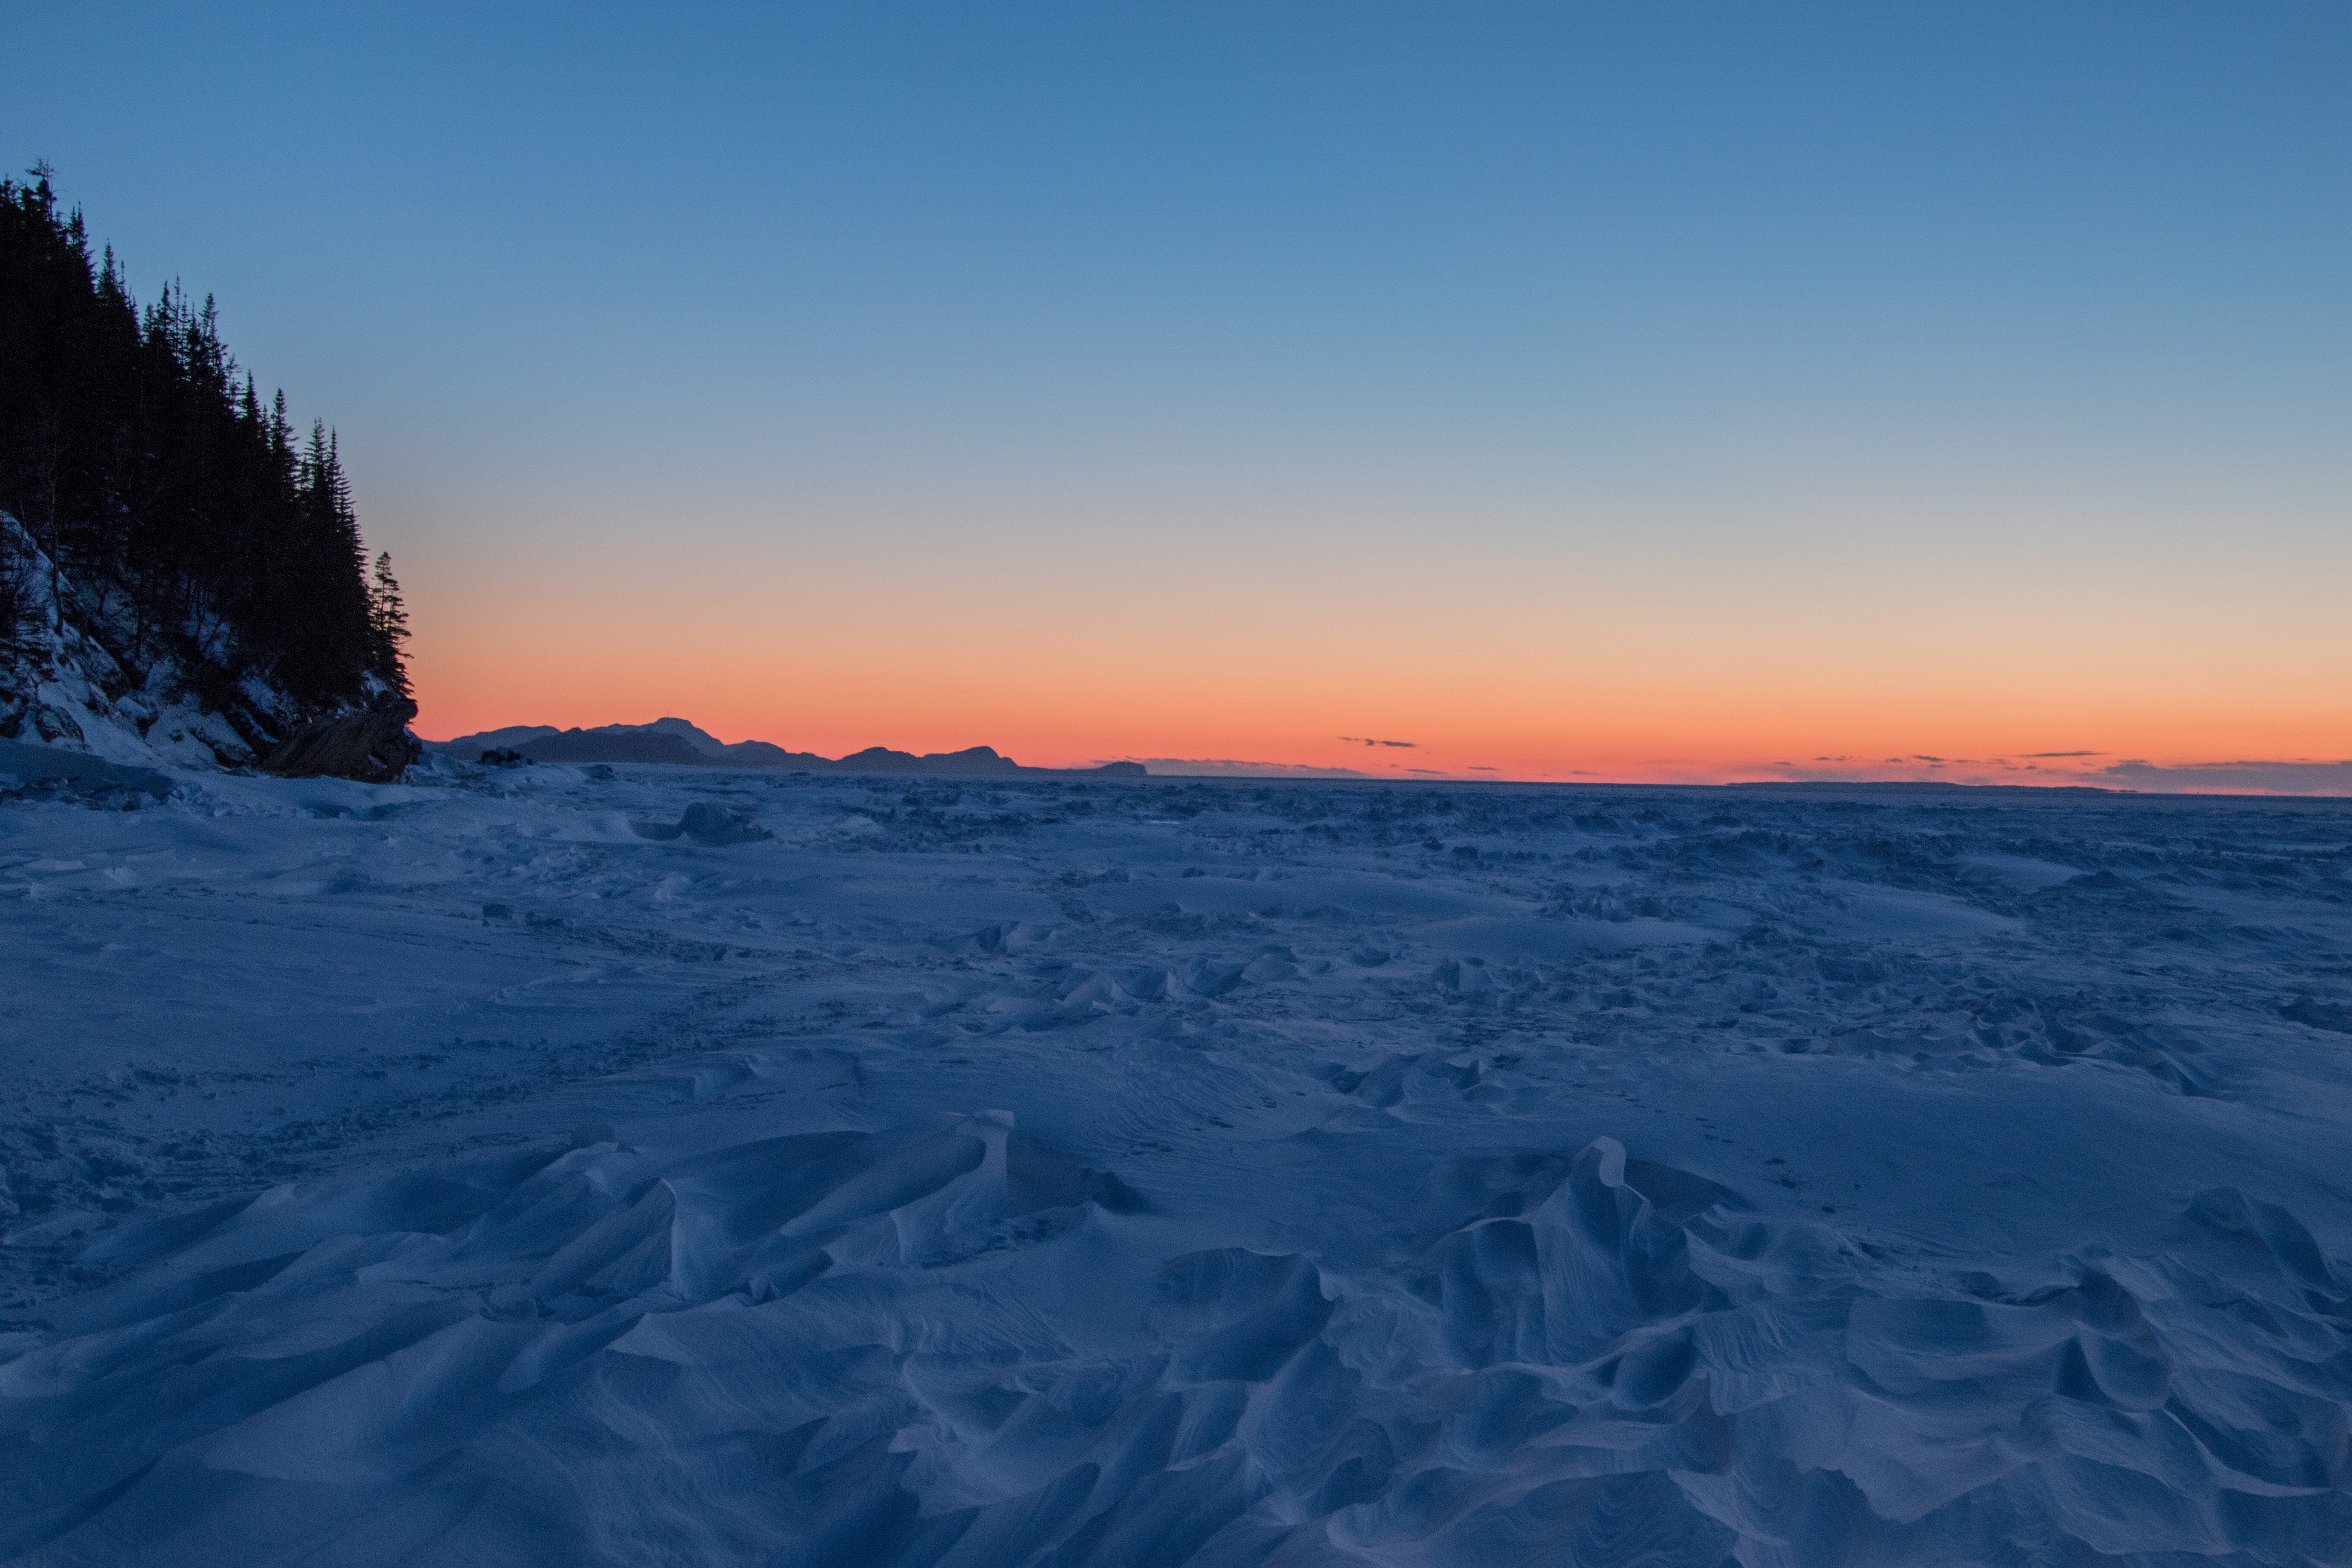
horizon, mountain, snow, winter, sky, sunrise, sunset, dawn, mountain range, dusk, ice, weather, arctic, season, plateau, piste, arctic ocean, mountainous landforms, geological phenomenon